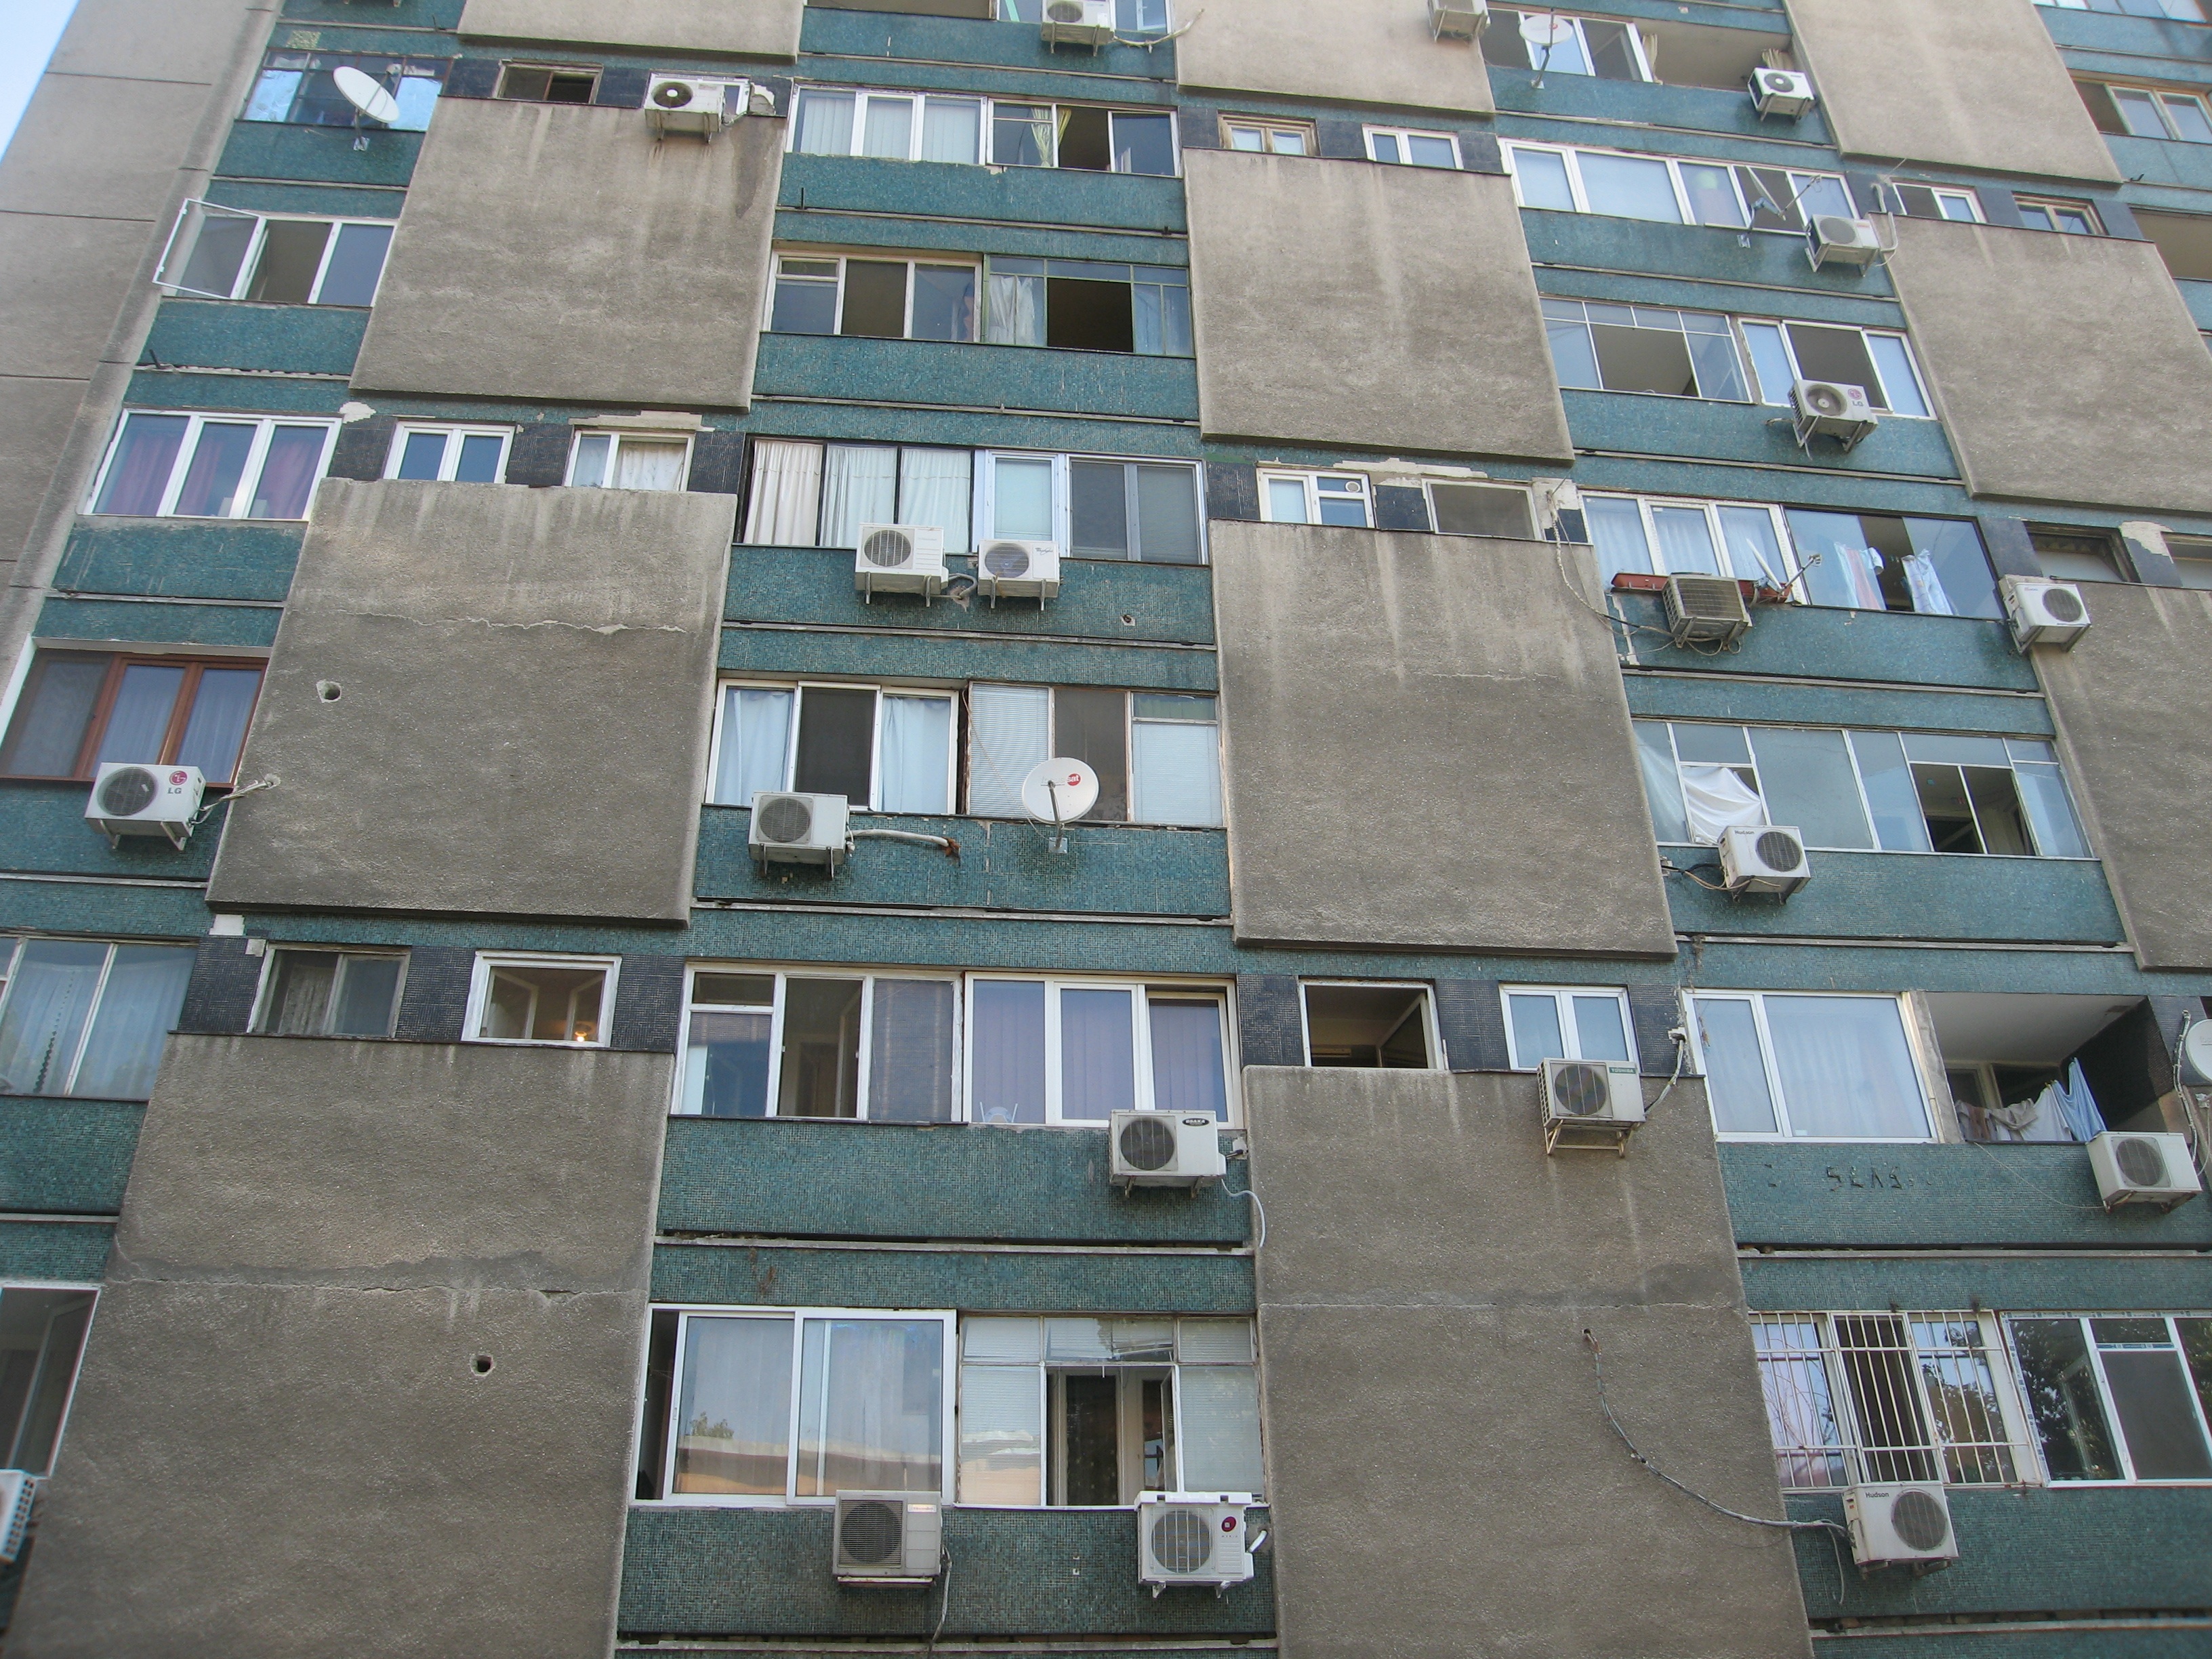
architecture, house, window, building, city, urban, balcony, suburb, facade, apartment, tower block, cool image, cool photo, elevation, romania, bucharest, condominium, neighbourhood, daylighting, residential area